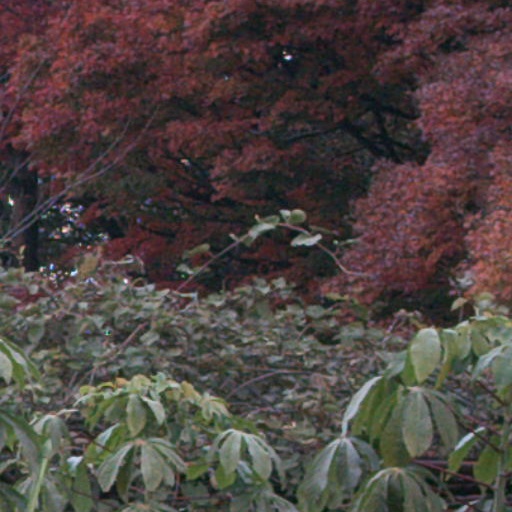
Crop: cassava